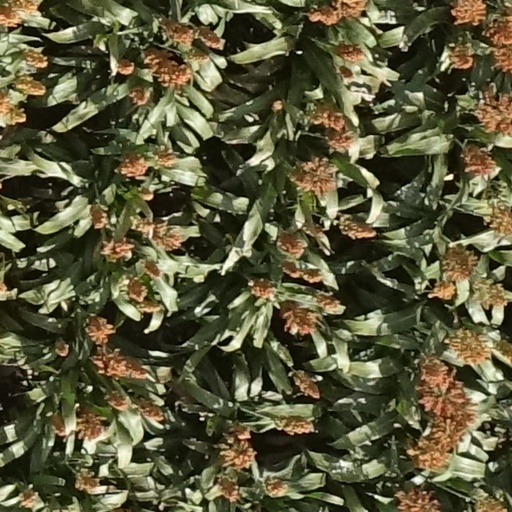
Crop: sorghum